Johan Pasch

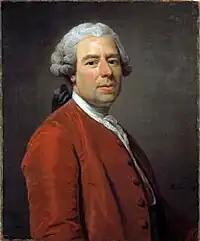
Johan Pasch, portrait by Alexander Roslin (1756)

Johan Pasch (12 March 1706, Stockholm - 16 January 1769, Stockholm) was a Swedish painter, etcher and decorative artist. He is sometimes referred to as The Elder to distinguish him from another, minor, painter named Johan Pasch (1752-1811), who may have been distantly related.